Clay Moser

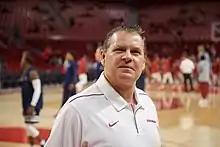
Moser on the Arkansas Razorbacks Court pre-game

Clay Moser (born November 10, 1962) was most recently an assistant coach for the Iowa Wolves of the NBA G-League after a stint as an assistant coach for the Arkansas Razorbacks of the Southeastern Conference (SEC). Previously, he held positions with many professional teams, including the Los Angeles Lakers, the Sacramento Kings, the Golden State Warriors, the Orlando Magic, the Cleveland Cavaliers, and the New Orleans Hornets in Oklahoma City, Oklahoma, Post-Katrina.